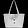
Label: Bag